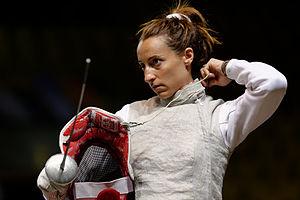
L'Italienne Elisa Di Francisca pendant leur rencontre du tableau de 16 contre la Roumanie en fleuret féminin par équipes aux championnats d'Europe d'escrime au Rhénus Sport de Strasbourg, le 14 juin 2014.
L’escrime est un sport de combat. Il s’agit de l’art de toucher un adversaire avec la pointe ou le tranchant d’une arme blanche sur les parties valables sans être touché.
La coupe du monde d'escrime 2018-2019 est la 48ᵉ édition de la coupe du monde d'escrime, compétition d'escrime organisée annuellement par la Fédération internationale d'escrime. Elle débute le 1ᵉʳ septembre 2018 et s'achèvera en juillet 2019 au terme des championnats du monde. Le calendrier officiel comporte huit compétitions par arme, en plus des championnats de zone et du monde.